Roman Catholic Diocese of Spokane

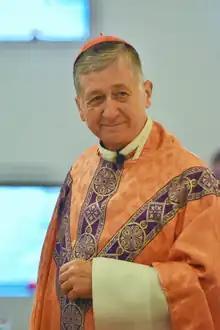
Cardinal Cupich (2021)

In 1951, Pope Pius XII erected the Diocese of Yakima, taking territory from the Diocese of Spokane. In early 1955, Pius XII named Reverend Bernard Topel of the Diocese of Helena as coadjutor bishop to assist White. When White died later that year, Topel automatically succeeded him as bishop of Spokane.